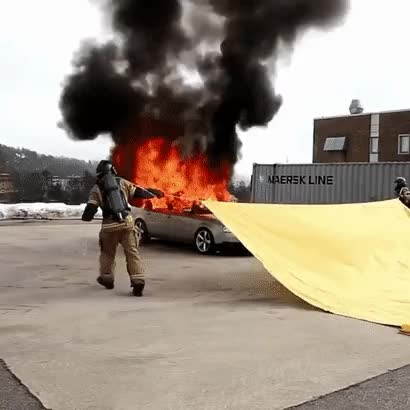
Label: urban_fire